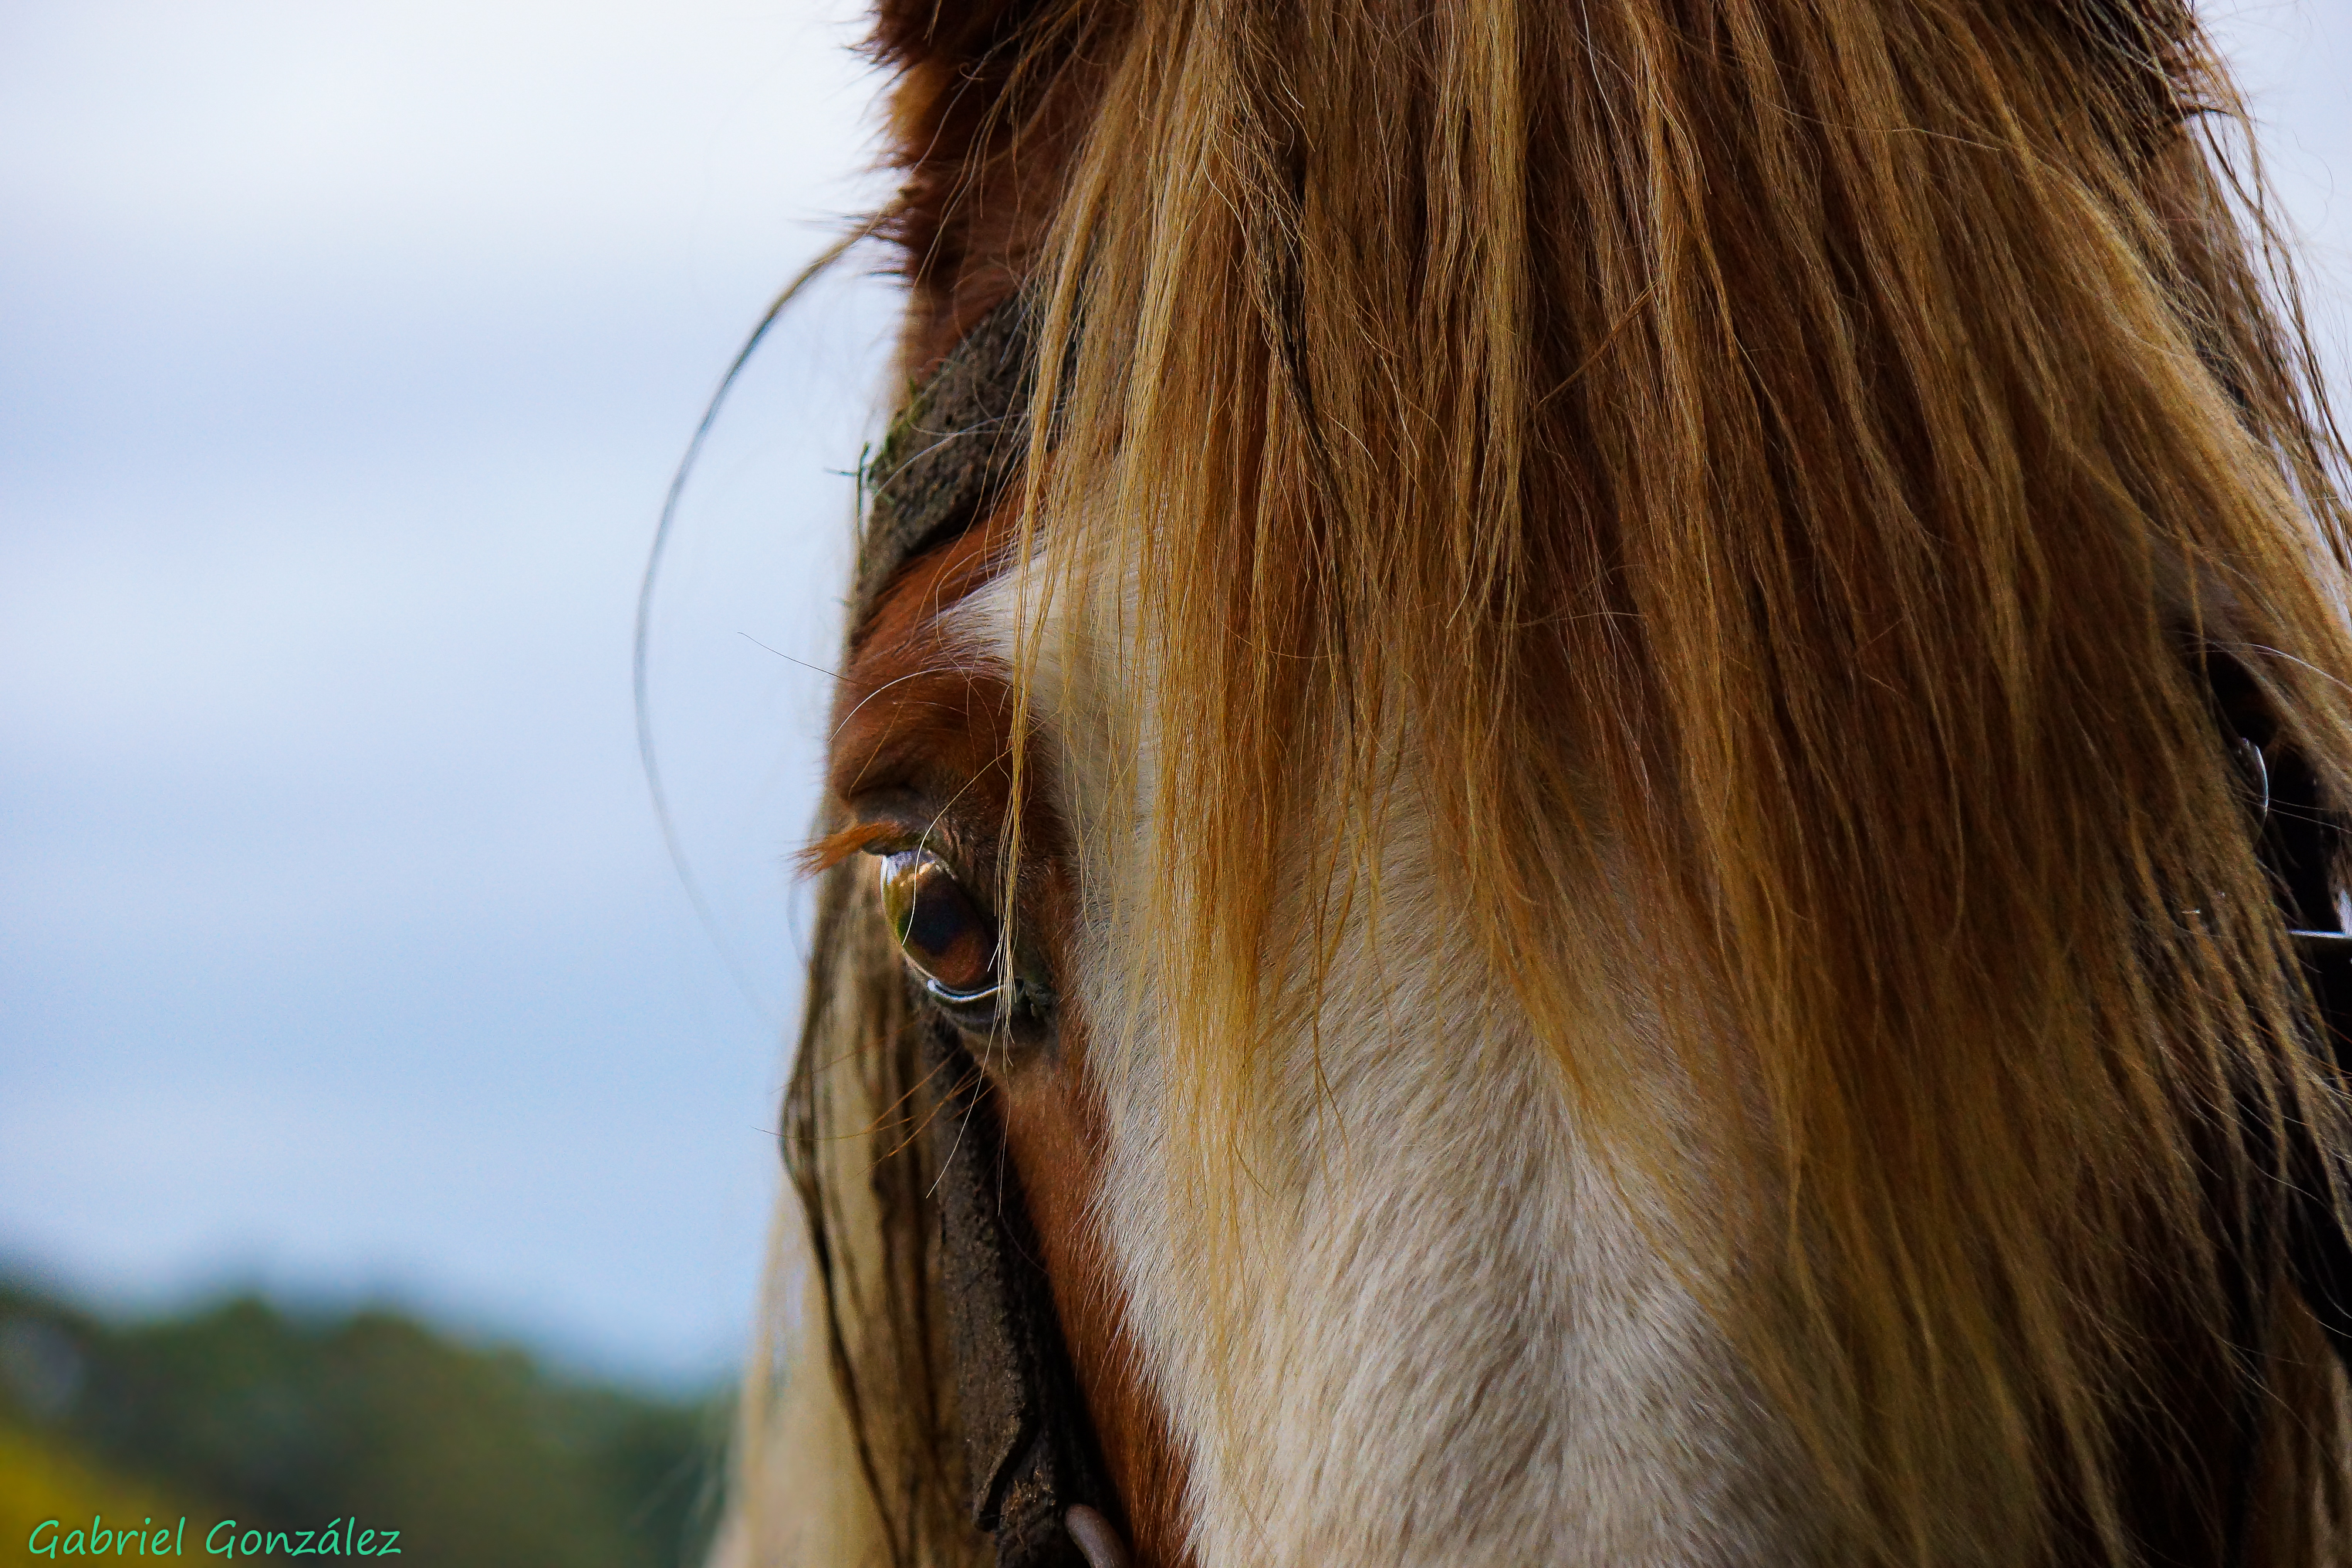
photo, horse, mammal, stallion, mane, close up, bridle, animals, head, caballos, a77, g, ggl1, gaby1, xovesphoto, animales, sonya77, sony16105mm, gabrielcorua, xelodegalicia, horse like mammal, mustang horse